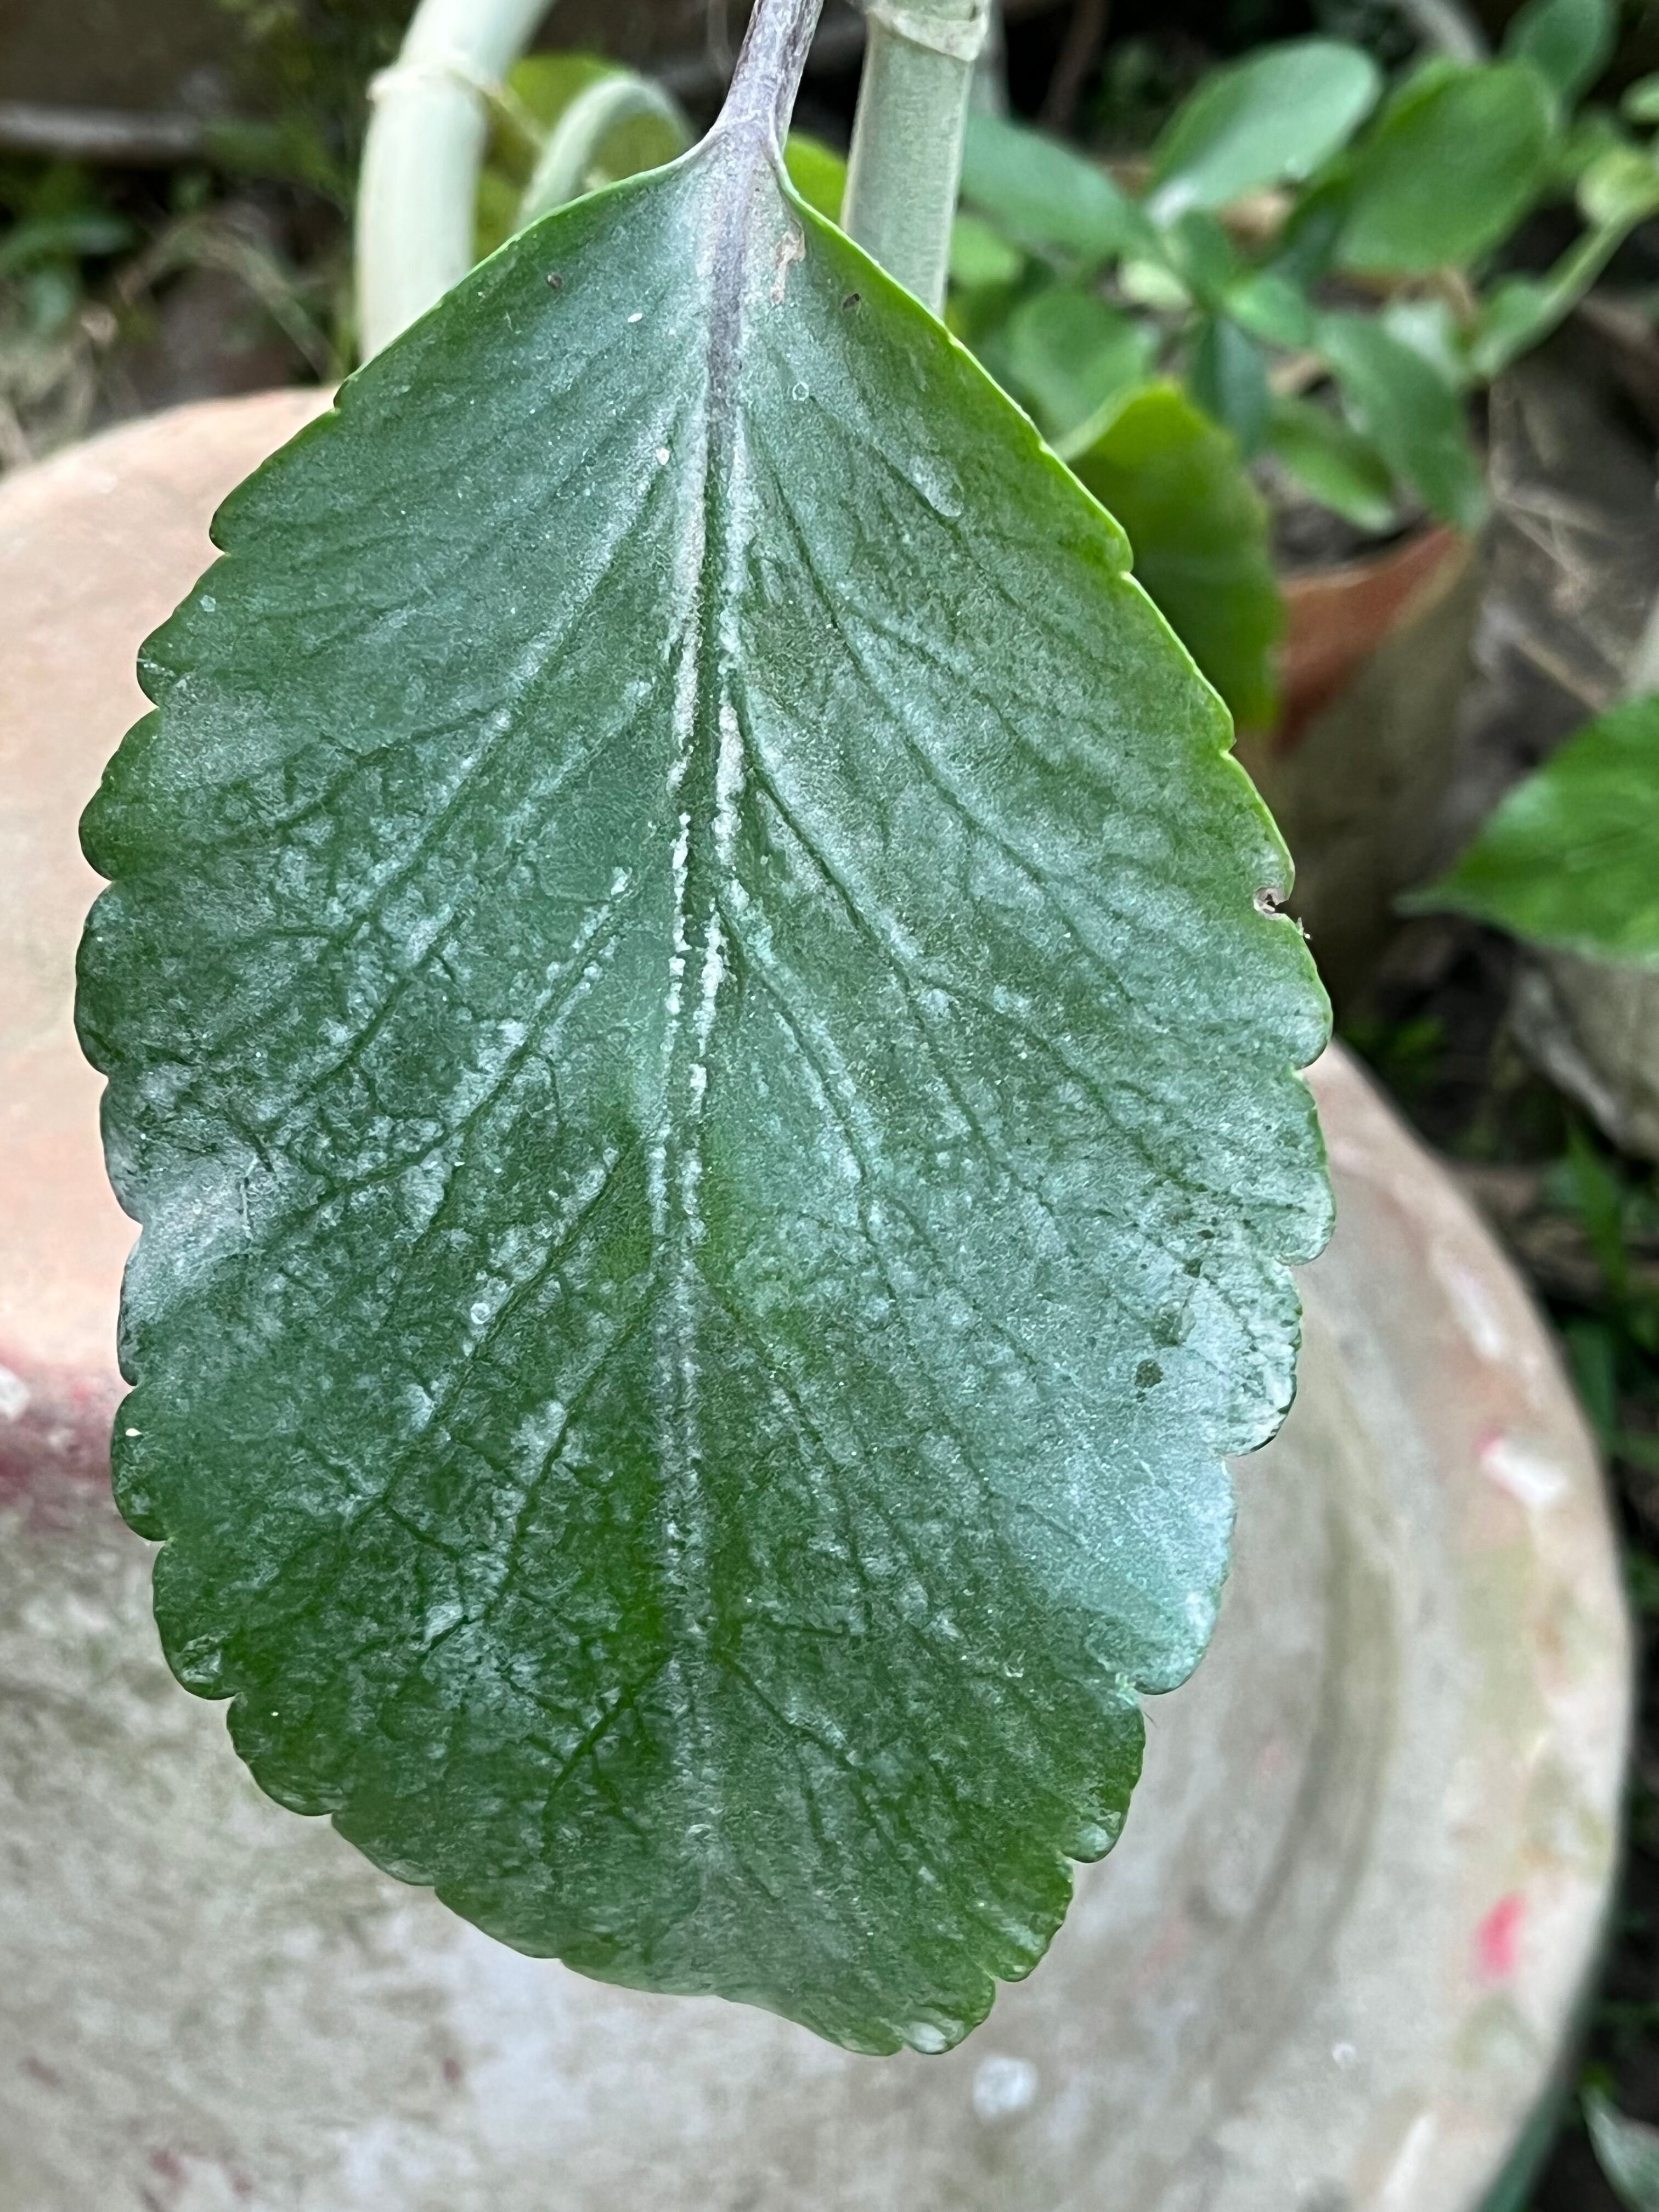
Plant species: kalanchoe-pinnata